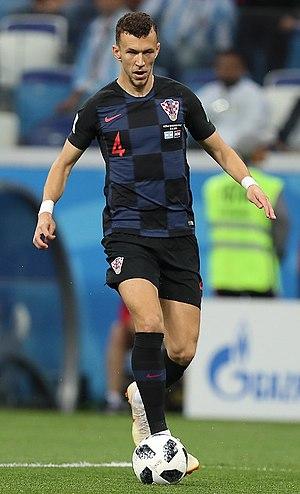
Tonči Martić est un footballeur belgo-croate, né le 23 novembre 1972 à Split. Il évoluait au poste de milieu de terrain. Après avoir raccroché les crampons, il se reconvertit en agent de joueur.
Ivan Perišić, né le 2 février 1989 à Split en Yougoslavie, est un footballeur international croate. Il évolue actuellement au poste de milieu de terrain au Bayern Munich, en prêt de l’Inter Milan.